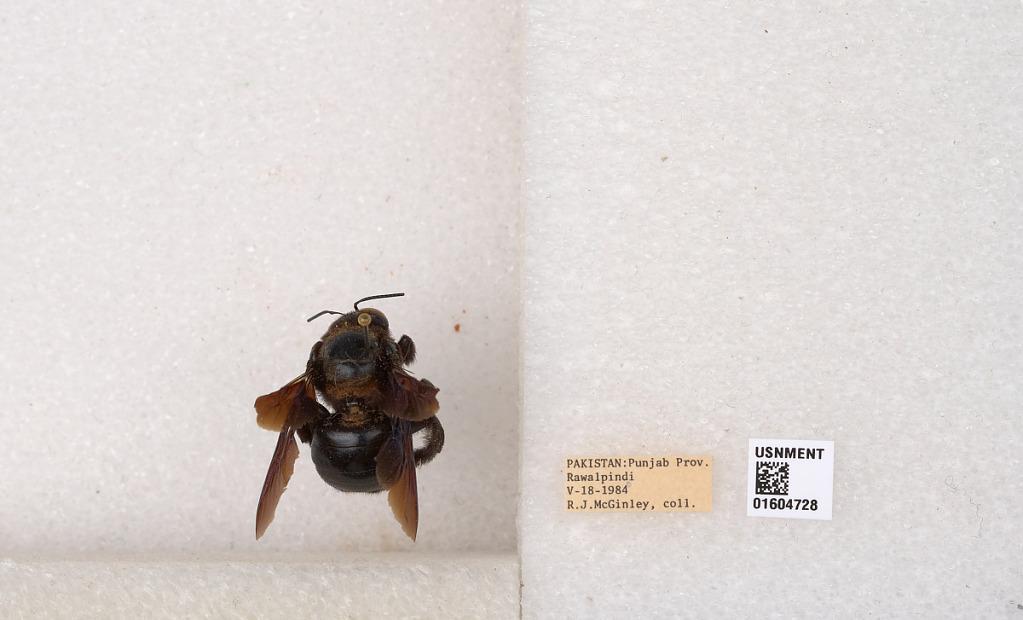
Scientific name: Xylocopa
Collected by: R. McGinley
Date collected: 1984-5-18
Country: Pakistan
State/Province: Punjab
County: Rawalpindi
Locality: Rawalpindi